Ja imam talenat!

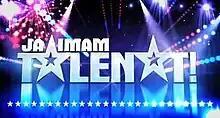

Ja imam talenat! (Serbian Cyrillic: "Ја имам таленат!", translation: "I've got talent!") is a Serbian television series, format of "Got Talent" series. It is hosted by Vladimir Aleksić and Ivana Bajić. Judges have included Ana Nikolic, Srđan Žika Todorović, Stefan Đurić Rasta, Ivan Tasovac, Nataša Ninković, Ivan Bosiljčić, Danica Maksimović, Aleksandar Milić Mili and Mina Lazarević. The show debuted on 12 September 2009. A total of five series have been broadcast. The first and fifth series were broadcast on RTV Pink while the other series were broadcast by Serbian public service broadcaster RTS.